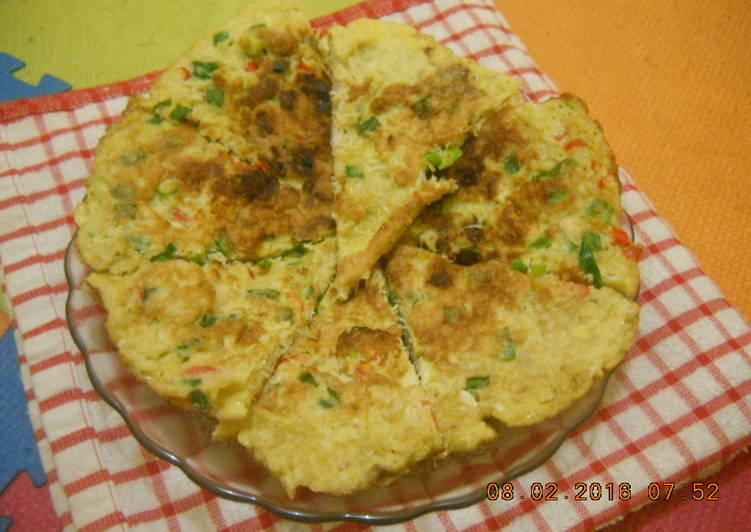
Label: telur_dadar